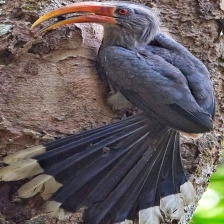
Species: MALABAR HORNBILL
Scientific name: OCYCEROS GRISEUS
ImageNet parent category: hornbill